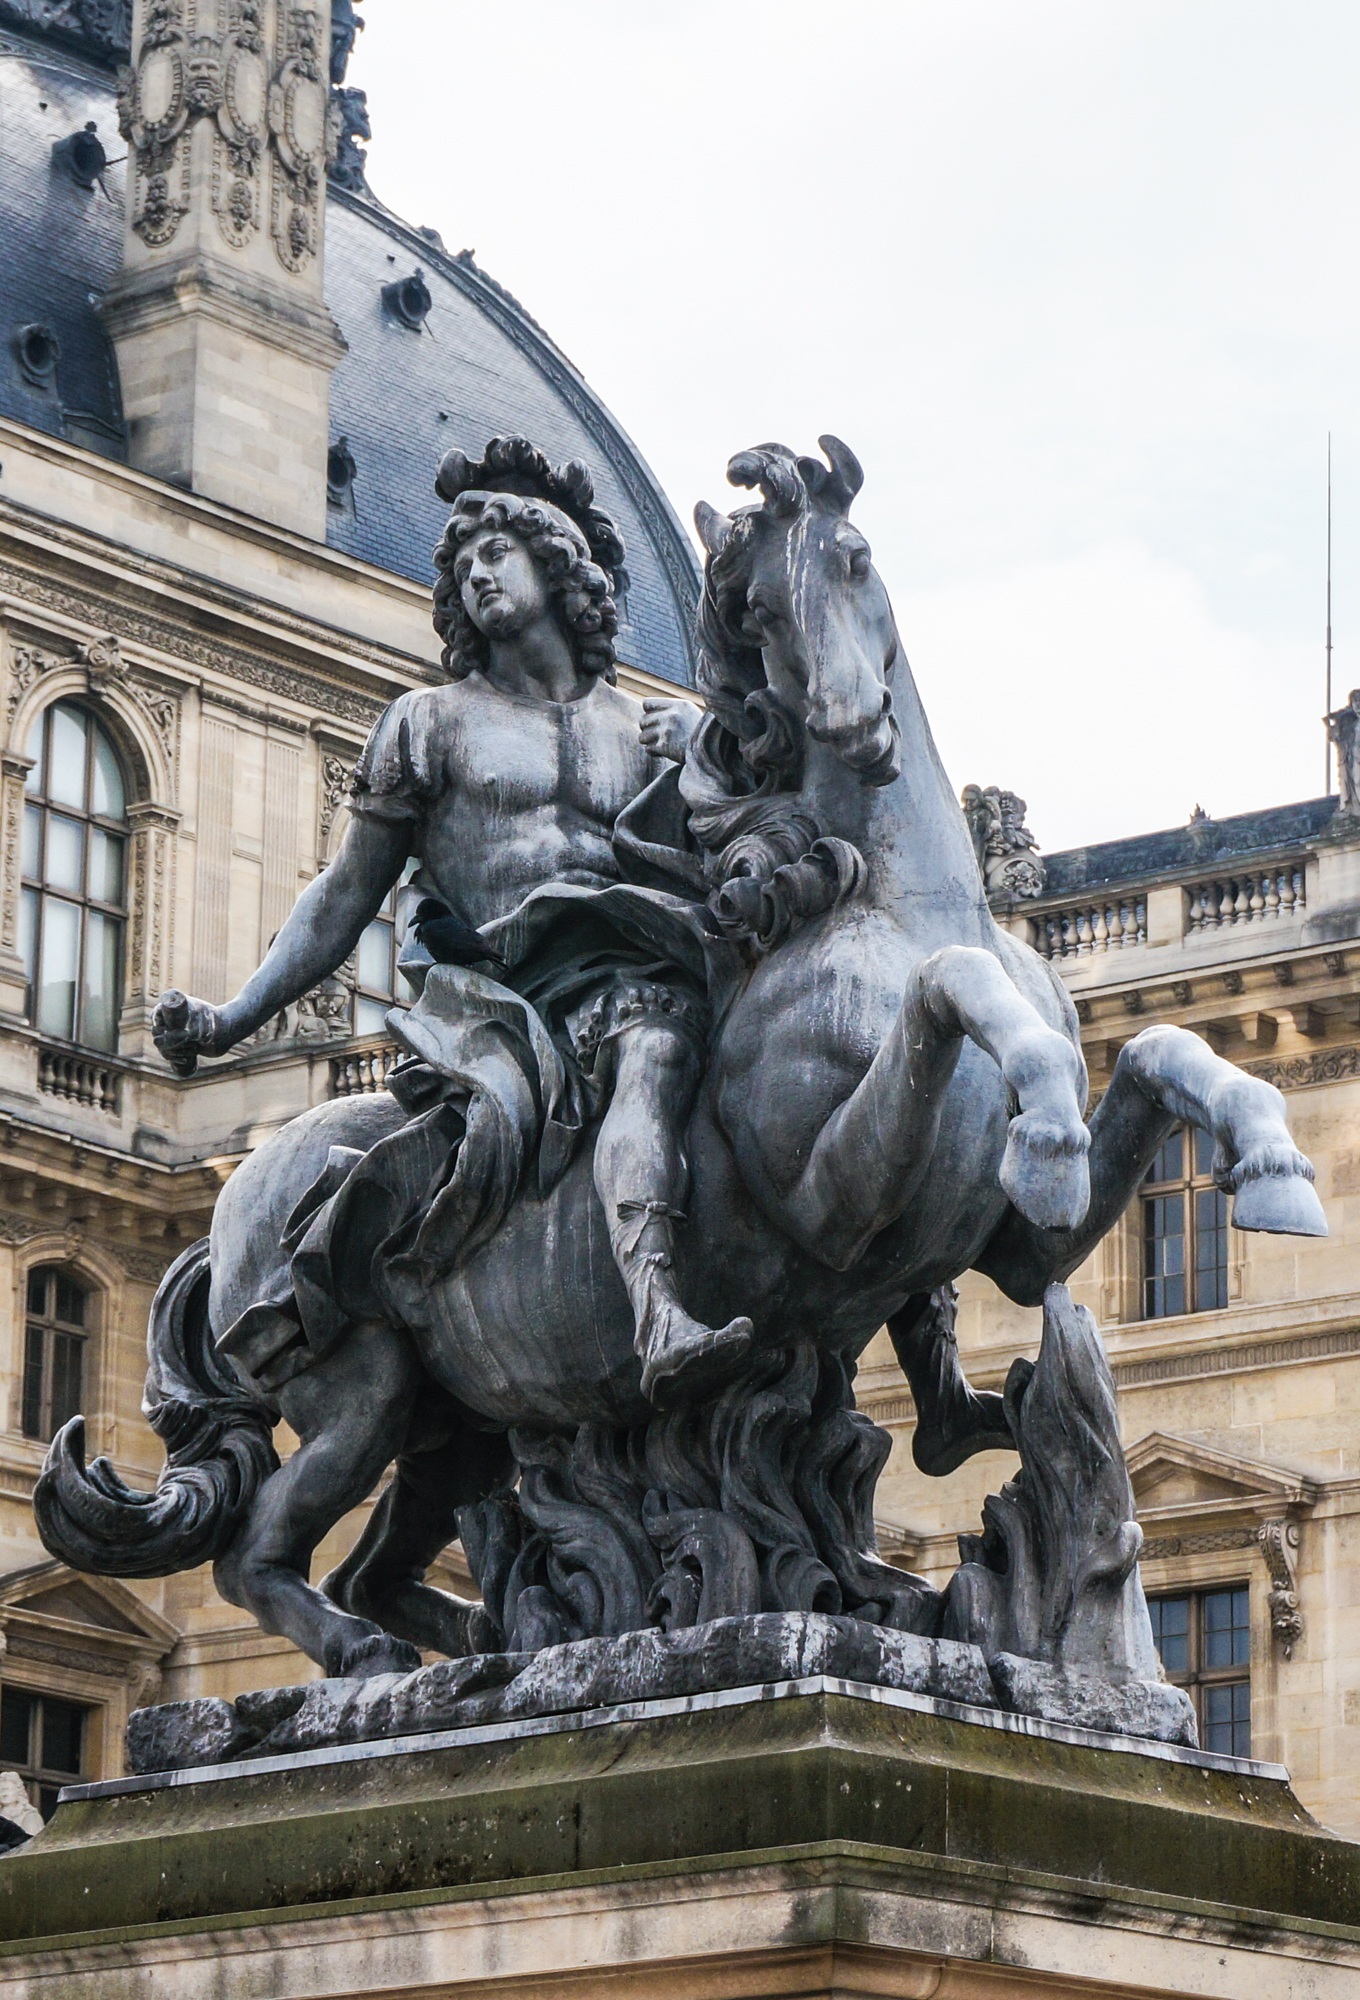
paris, monument, france, statue, louvre, horse, places of interest, sculpture, art, water feature, reiter